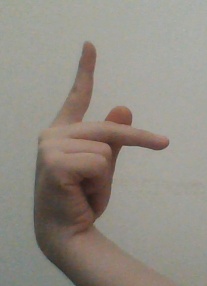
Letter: dha